Negeri Sembilan

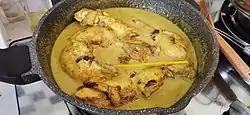
"Masak lemak lada api" is an iconic dish from the state.

As in most other Asian cities, driving is the main form of transportation in the state. there are three expressways serving the state, which are the PLUS Highway, LEKAS Highway and Seremban–Port Dickson Highway. There is the Seremban Inner Ring Road that is a multi-lane ring road highway that connects to the expressways. Public transportation covers a variety of transport modes such as bus, rail and taxi.